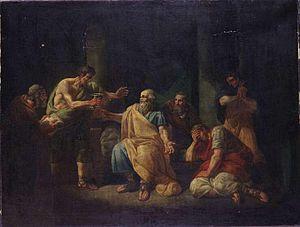
Le terme de philosophie antique désigne en général la philosophie qui naît au VIIᵉ siècle av. J.-C., et qui se développe avec Socrate et Platon, ainsi que la philosophie hellénistique, et ses successeurs dans l'Empire romain. Il s'applique ainsi à une philosophie dite « occidentale », qui correspond grosso modo à l'Antiquité gréco-romaine — les sagesses ou philosophies d'autres civilisations ne sont en général pas comprises sous ce terme. On inclut aussi sous ce terme ce qu'une partie importante de l'histoire de la philosophie considère comme les origines de la philosophie, à savoir les penseurs présocratiques, dont les premiers datent du milieu du VIIᵉ siècle avant notre ère.